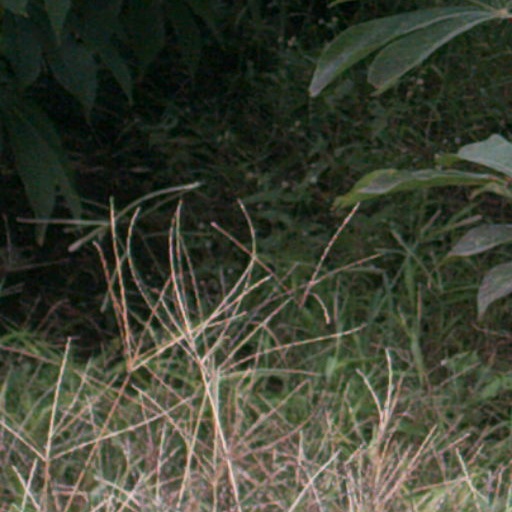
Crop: cassava